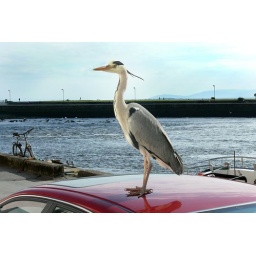
A heron standing on a car in the Claddagh, Galway.